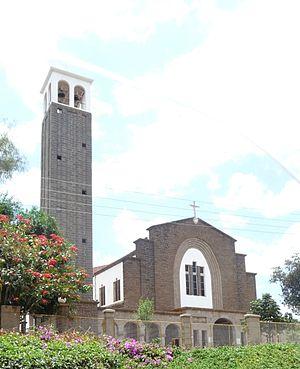
Nyeri est une ville et un district de la province centrale du Kenya, quelques dizaines de kilomètres au sud de l'équateur. La ville de Nyeri est la capitale de la province centrale, avec le mont Kenya et les Aberdare en arrière-plan. La principale activité économique est l'agriculture. Le café et le thé sont les principales cultures commerciales et le maïs est la principale culture vivrière. La région est aussi une importante destination touristique.